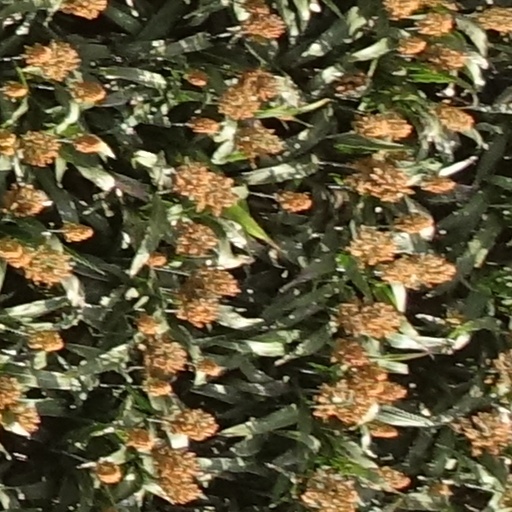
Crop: sorghum